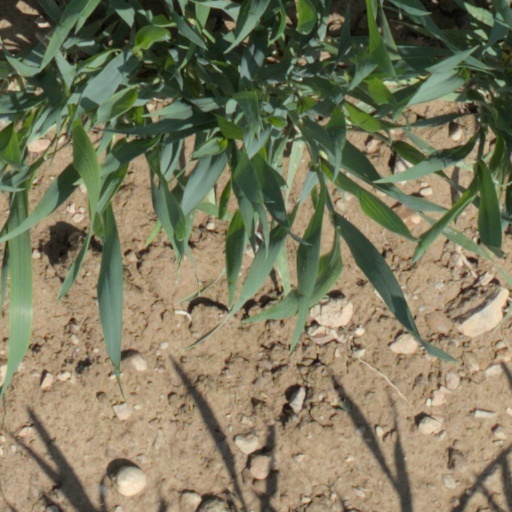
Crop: wheat